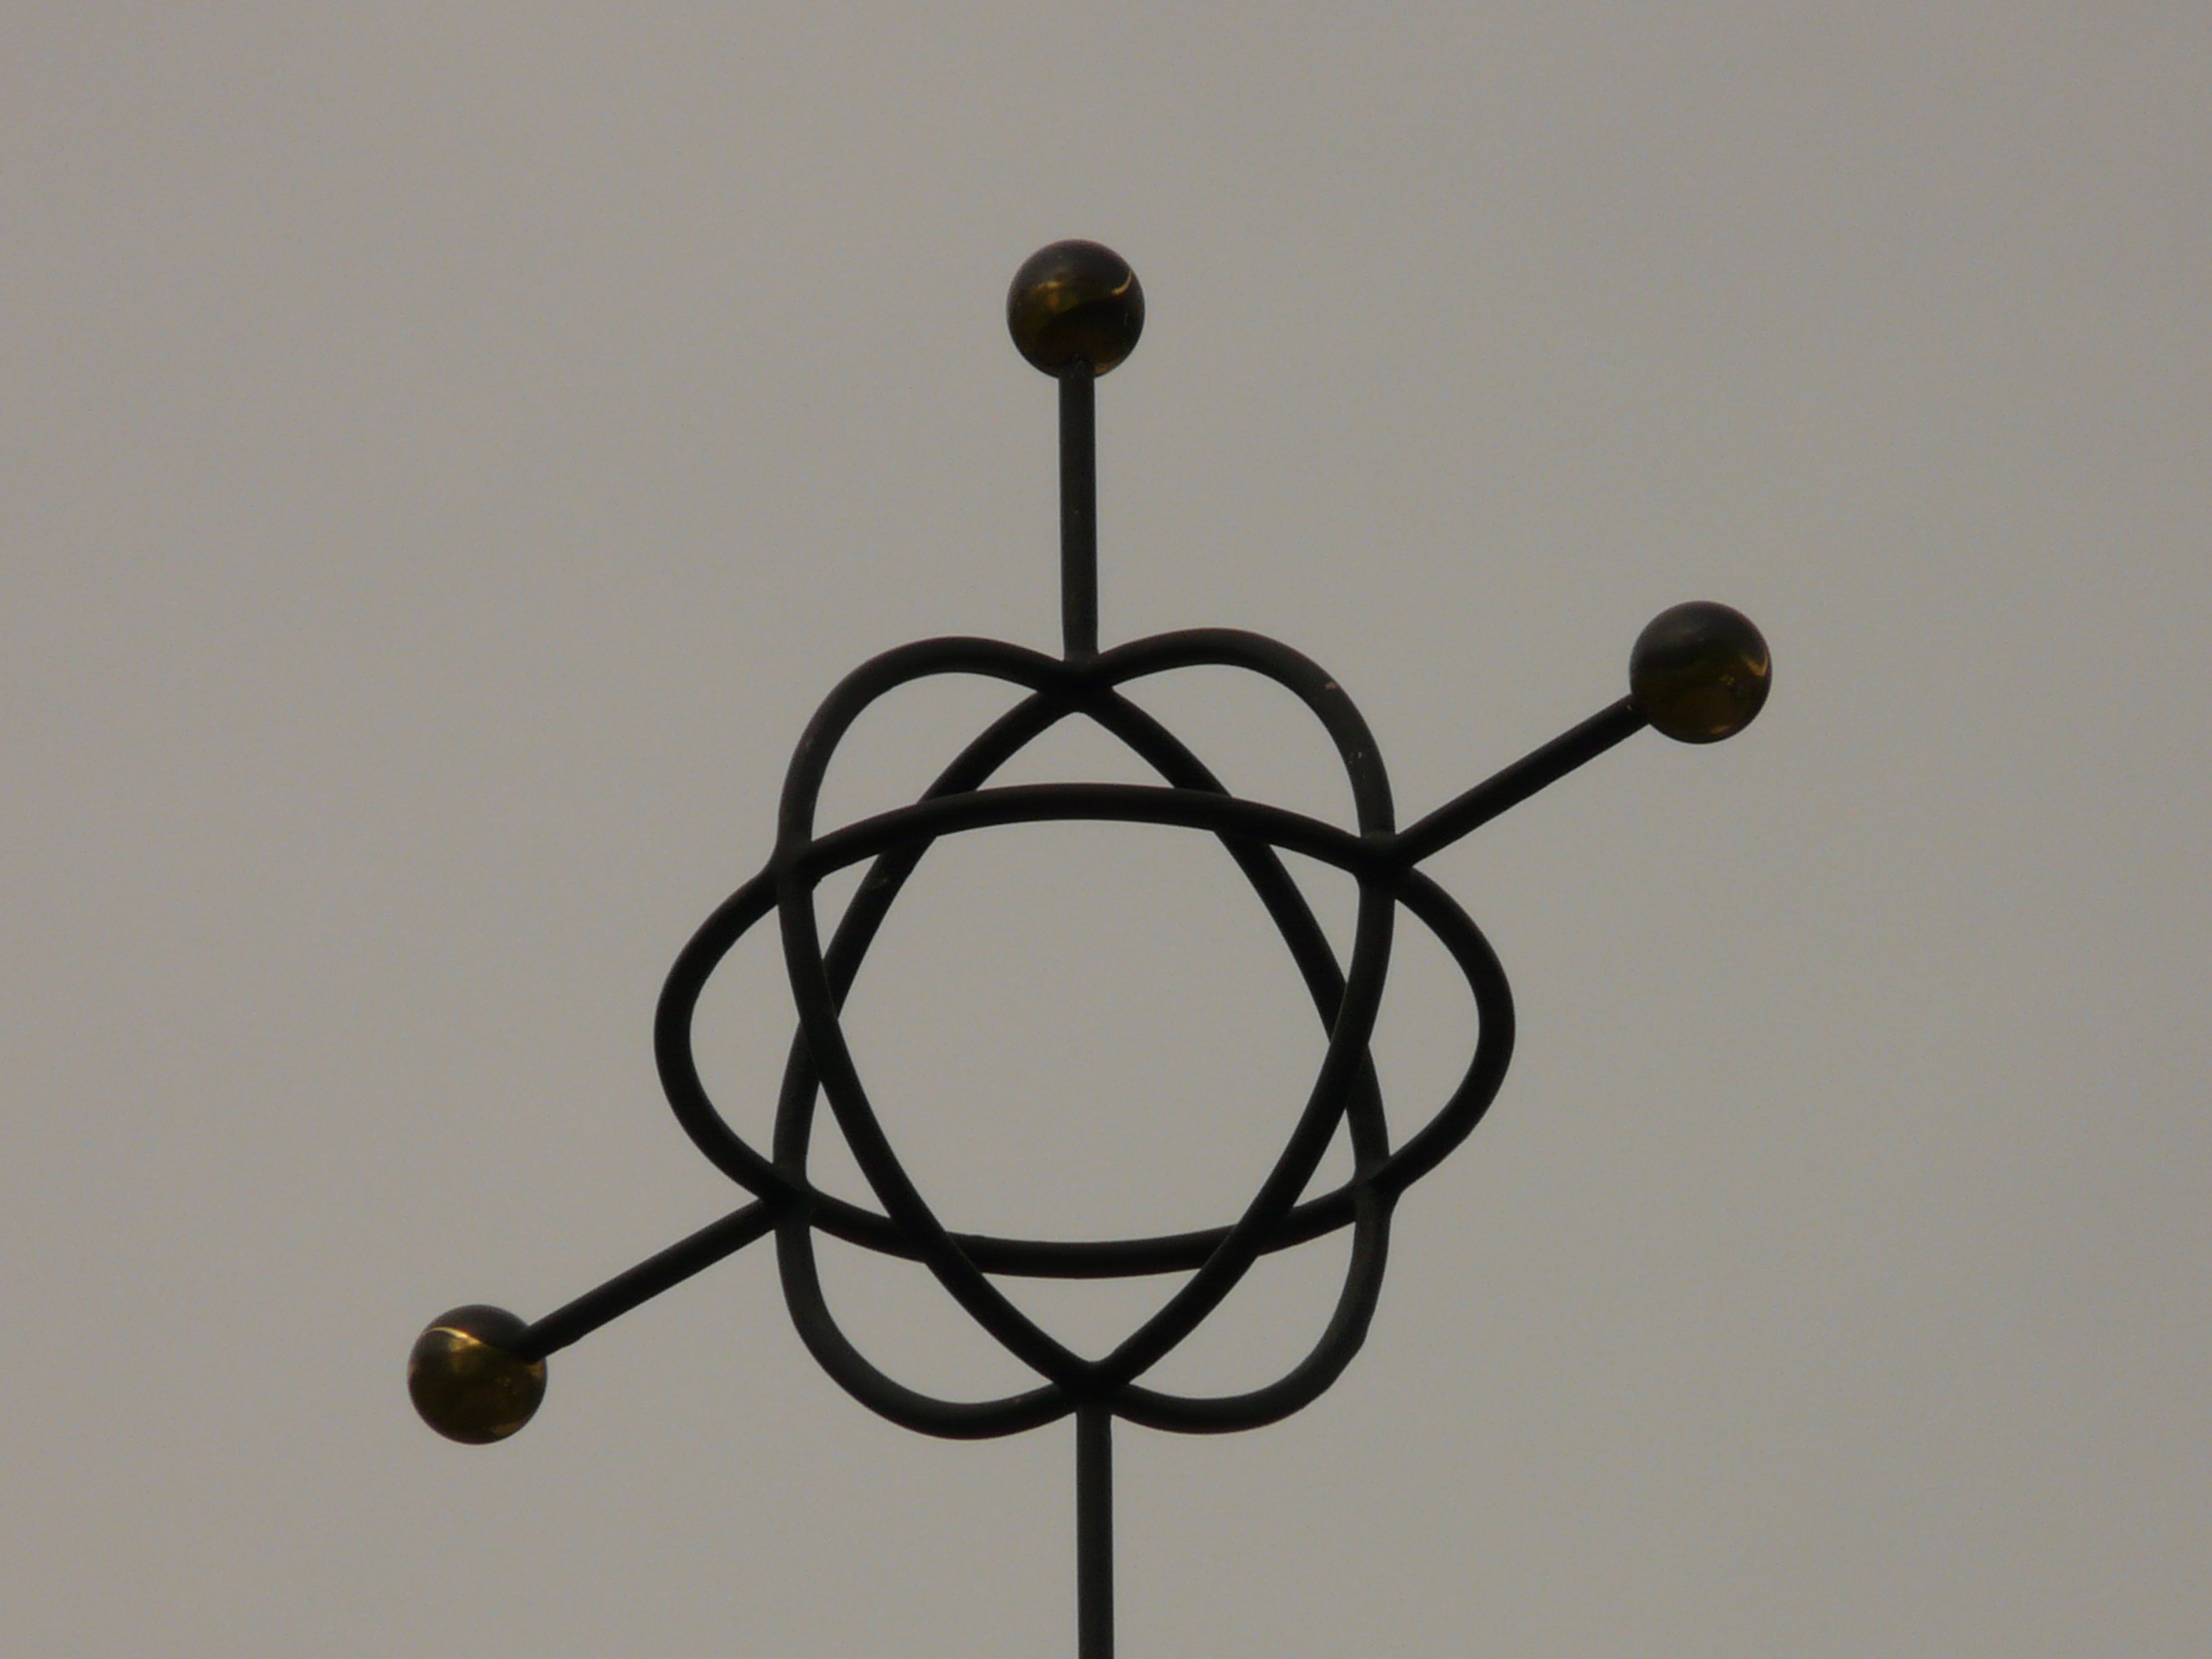
light, abstract, symbol, metal, street light, lamp, lighting, circle, twig, product, light fixture, atom, iron, chandelier, shape, characters, sconce, atom model